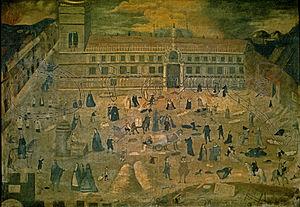
1649 est une année commune commençant un vendredi.